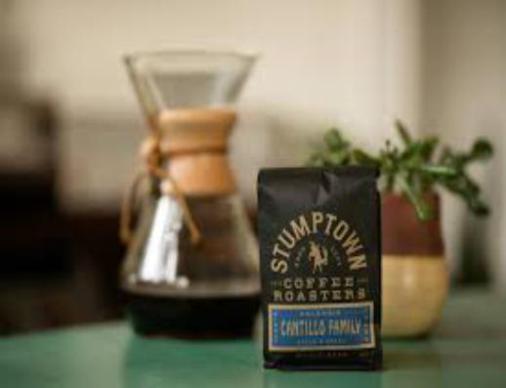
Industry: Food